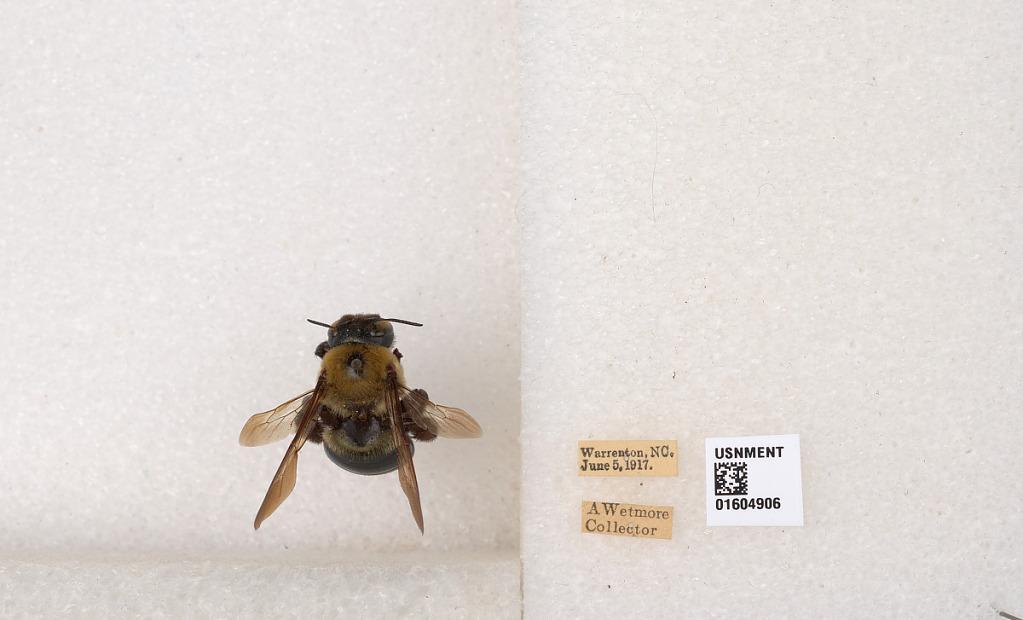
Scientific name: Xylocopa (Xylocopoides) virginica virginica (Linnaeus)
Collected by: A. Wetmore
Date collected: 1917-6-5
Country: United States
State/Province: North Carolina
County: Warren
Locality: Warrenton
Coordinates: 36.3985, -78.1553